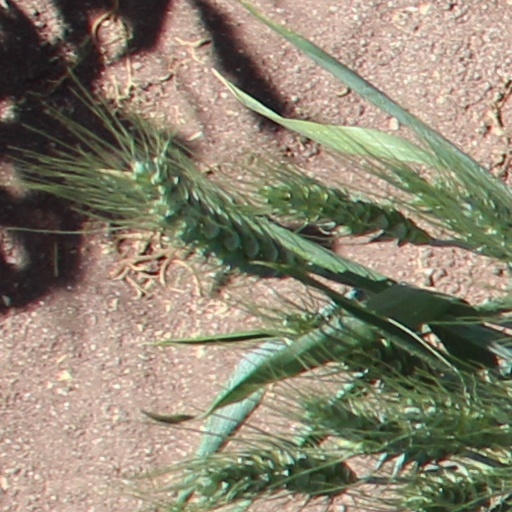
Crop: wheat